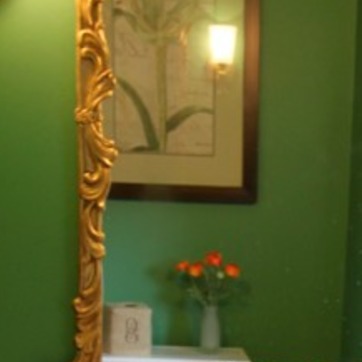
Material: mirror